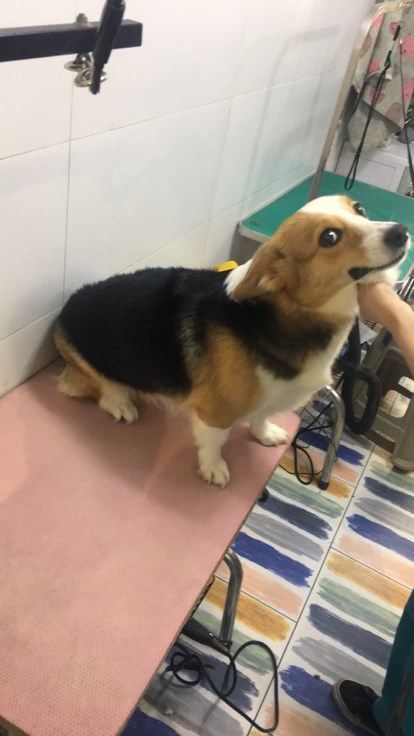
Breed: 2909-n000116-Cardigan